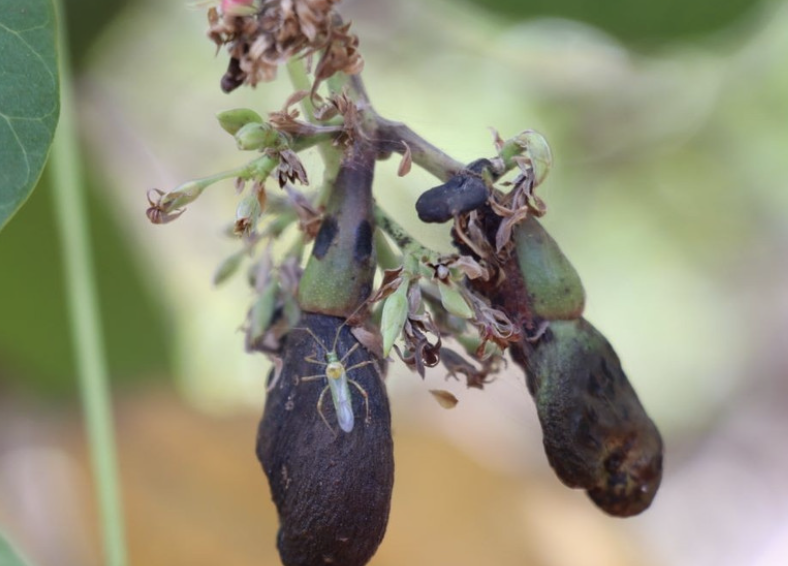
Label: thrips_disease